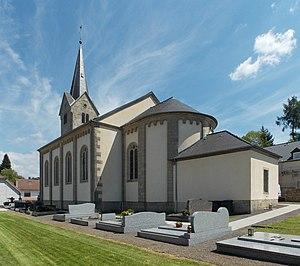
Église Saint-Mathias à Fingig, vue du nord-ouest